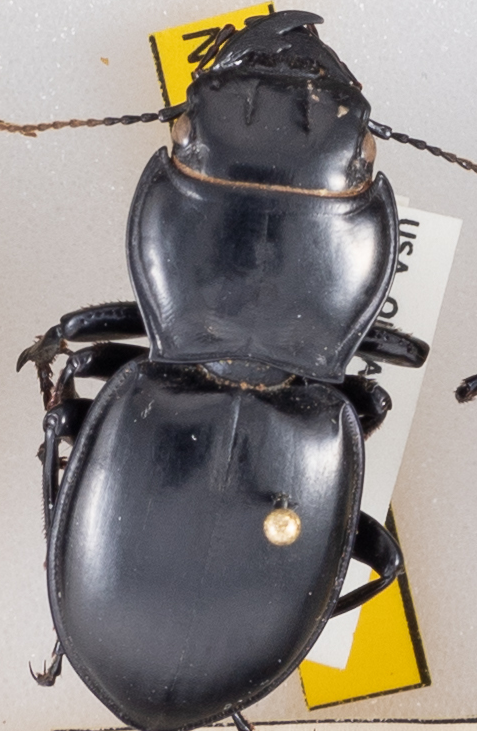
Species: Pasimachus californicus
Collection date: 2022-10-05
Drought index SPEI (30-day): -1.69
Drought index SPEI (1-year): -2.09
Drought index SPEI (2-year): -1.13